Dylan Bibic

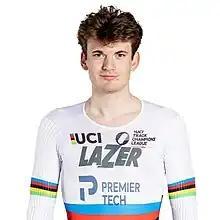
Bibic in 2023

Dylan Bibic (born August 3, 2003) is a Canadian professional road and track cyclist, who currently rides for UCI Continental team . He notably won the scratch race at the 2022 UCI Track Cycling World Championships, the first Canadian to win gold in the event, in his world championship debut. He had previously won the men's points race at the UCI Junior Track World Championships.